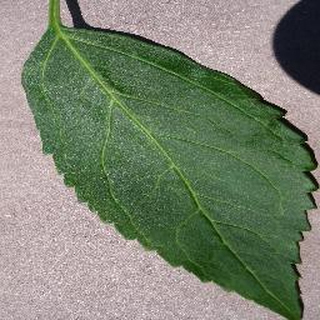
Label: healthy_cherry